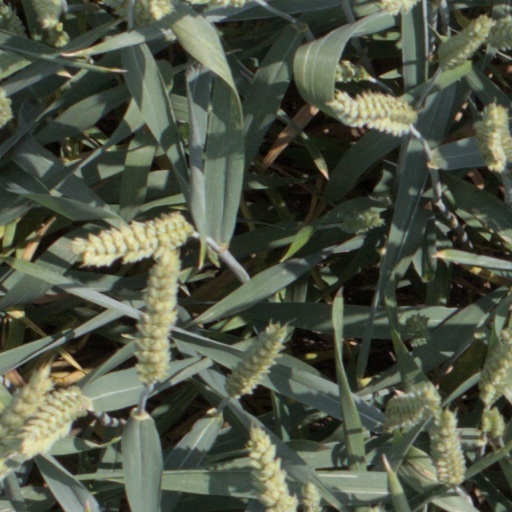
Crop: wheat